Pietro Parolin

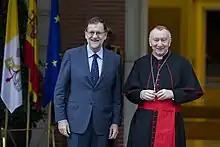
Parolin with Prime Minister of Spain Mariano Rajoy, 14 October 2016

On 31 August 2013, Pope Francis appointed Parolin Secretary of State, replacing Cardinal Tarcisio Bertone. Parolin took office on 15 October. At 58, Parolin became the youngest Secretary of State since 1929, when Cardinal Eugenio Pacelli (later Pope Pius XII) was appointed to the position at the age of 53. He said: "The pope's initiatives have given the secretary of state an impetus and have also created a new diplomatic momentum." When asked if he would be spearheading a new diplomatic offensive for peace, he noted that it was a complicated question but said, "Yes, I hope that we can recoup" that drive. "We have this great advantage in respect to other churches, to other religions: We can count on an international institutional presence through diplomacy," he said.